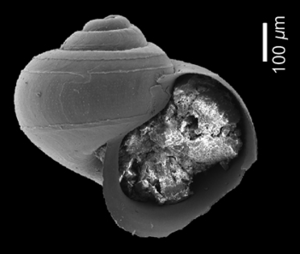
Les Atlantidae forment une famille de mollusques gastéropodes pélagiques, de l'ordre des Littorinimorpha.